Robert Johnson recordings

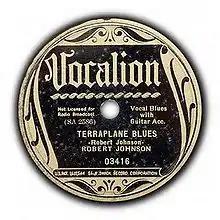
Label of Johnson's "Terraplane Blues" on Vocalion Records, his first and most successful single

American blues musician Robert Johnson (1911–1938) recorded 29 songs during his brief career. A total of 59 performances, including alternate takes, were recorded over a period of five days at two makeshift recording studios in Texas. Producers selected 25, which Vocalion Records issued on 12 two-sided 78 rpm record singles between 1937 and 1939. These went out-of-print, but were the only source of Johnson's work until his recordings were eventually issued on albums beginning in 1959. In addition to those on the original singles, another 17 recordings have been released (five additional songs and 12 alternate takes).